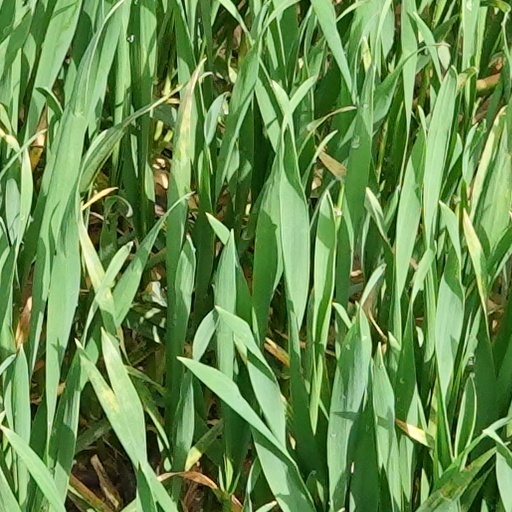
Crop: wheat